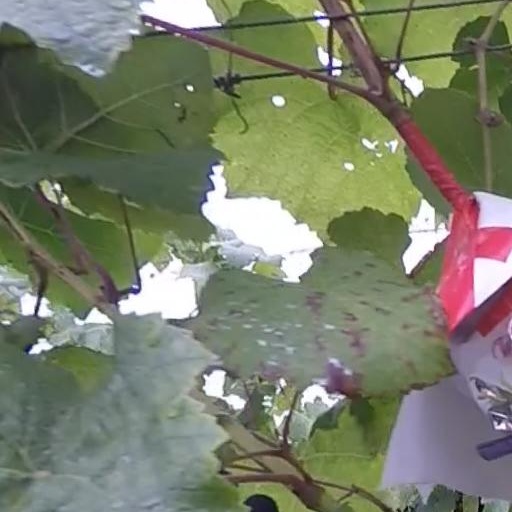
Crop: grape